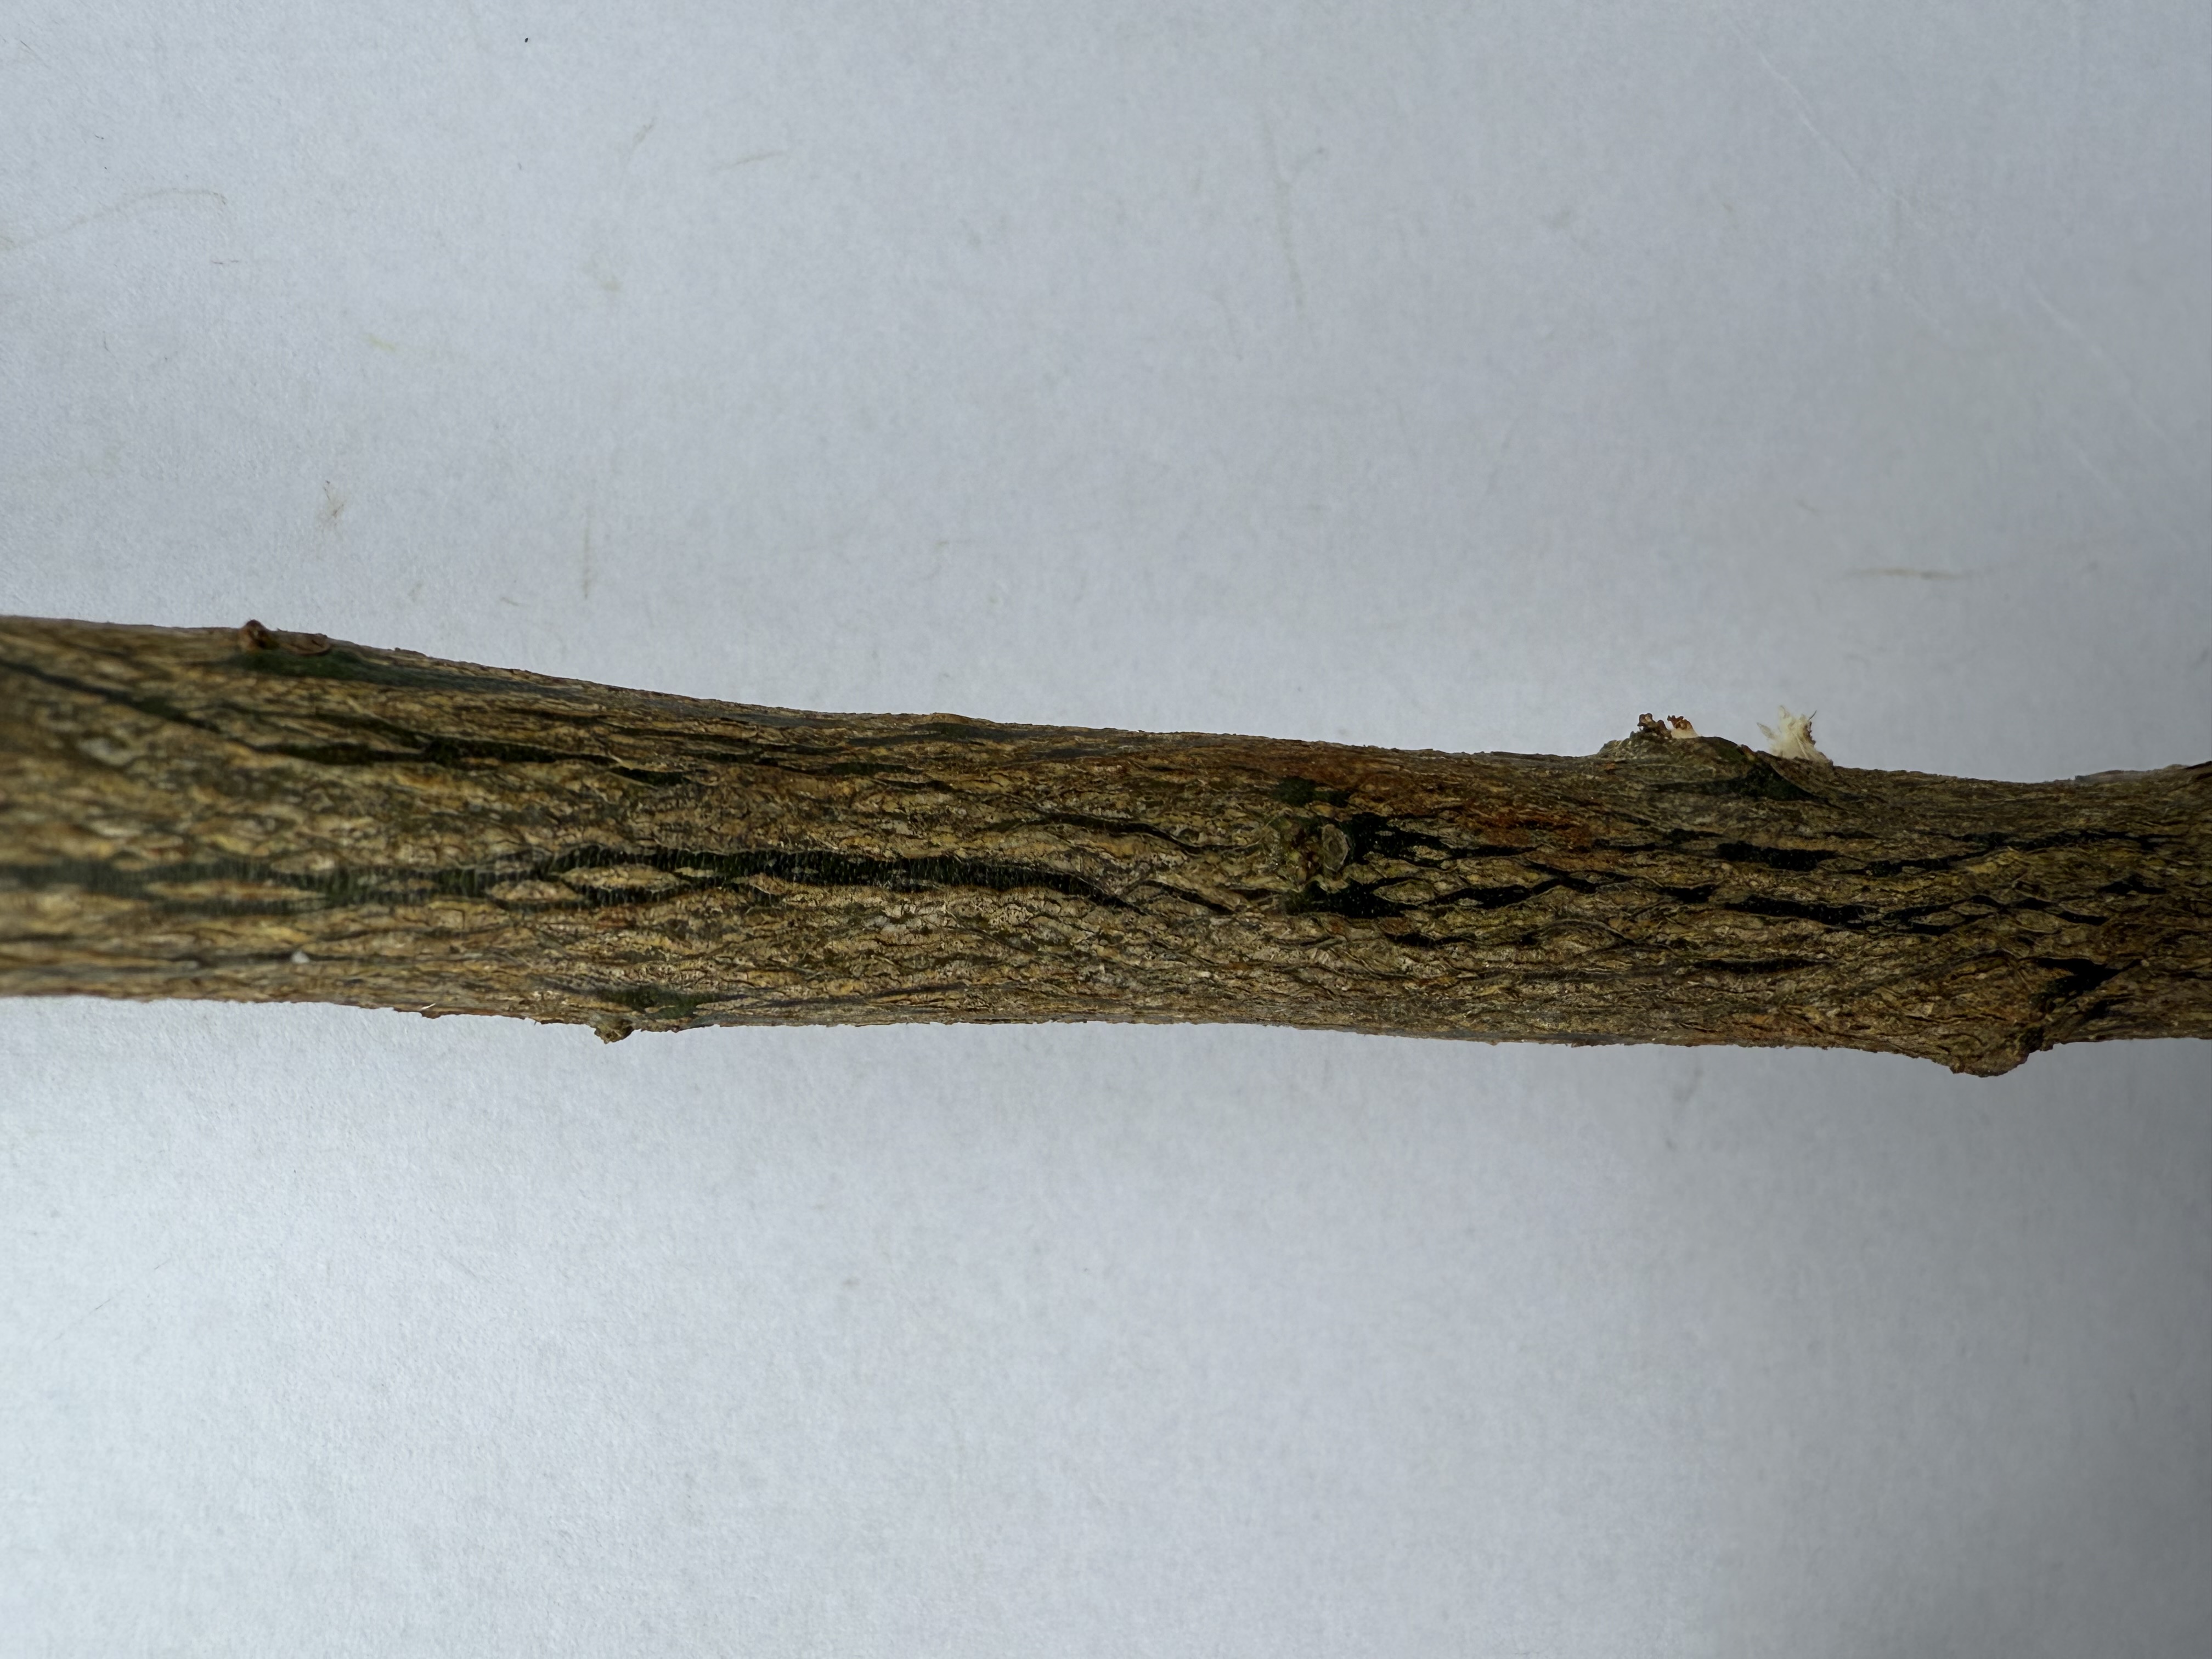
Variety: Kumquat